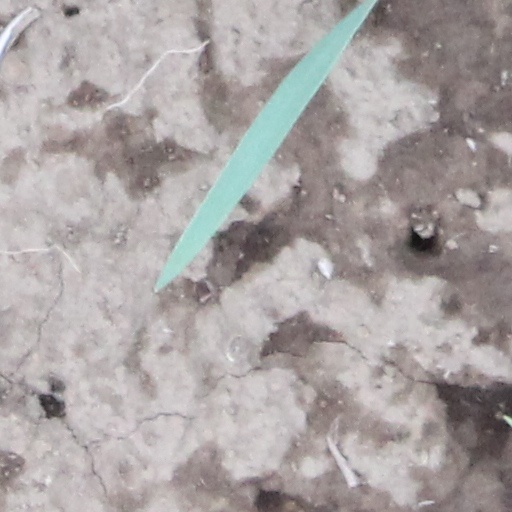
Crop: wheat